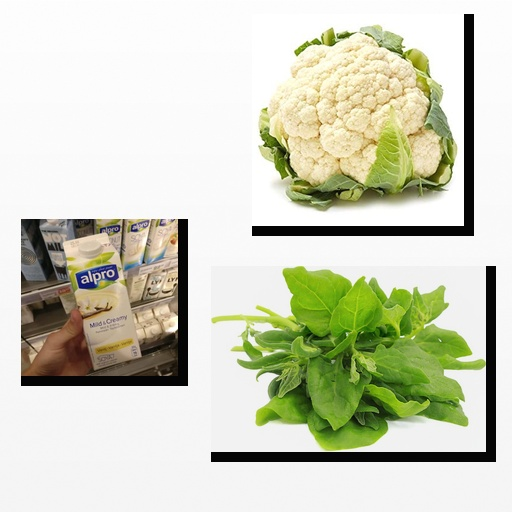
Food items: cauliflower, vanilla_soy_yogurt, spinach